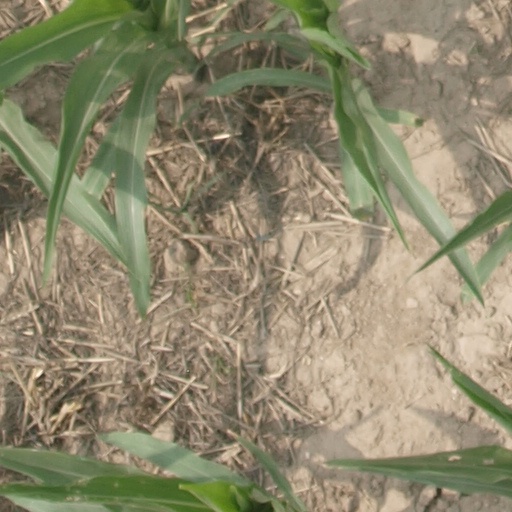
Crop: maize; corn